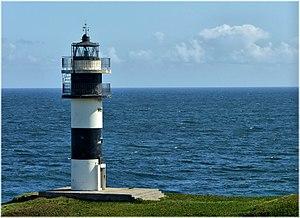
Le phare de l'île Pancha est un phare situé sur l'île Pancha, dans la localité d'Ortiguera, paroisse civile de Luarca de la commune de Ribadeo, dans la province de Lugo.